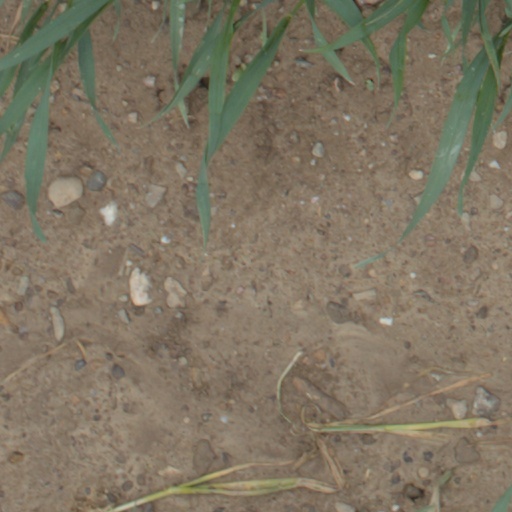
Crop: wheat